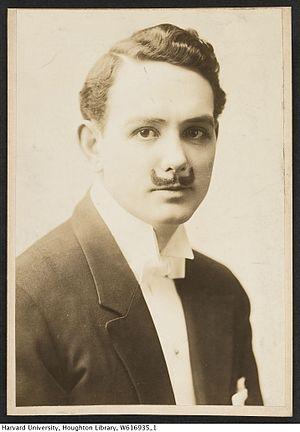
Donald Brian est un acteur, chanteur, danseur, producteur, compositeur et parolier canadien, né le 17 février 1877 à Saint-Jean de Terre-Neuve et mort le 22 décembre 1948 à New York.